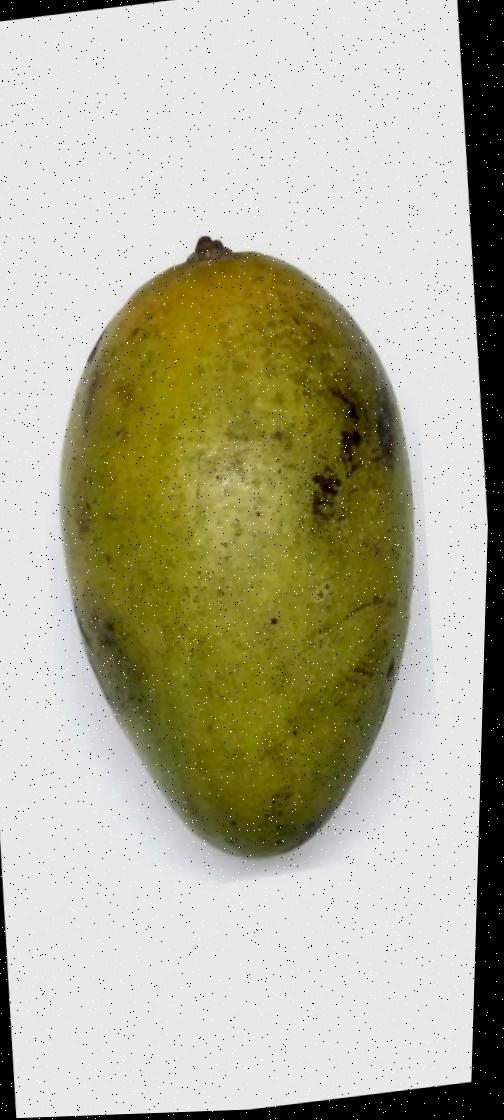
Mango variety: Rupali